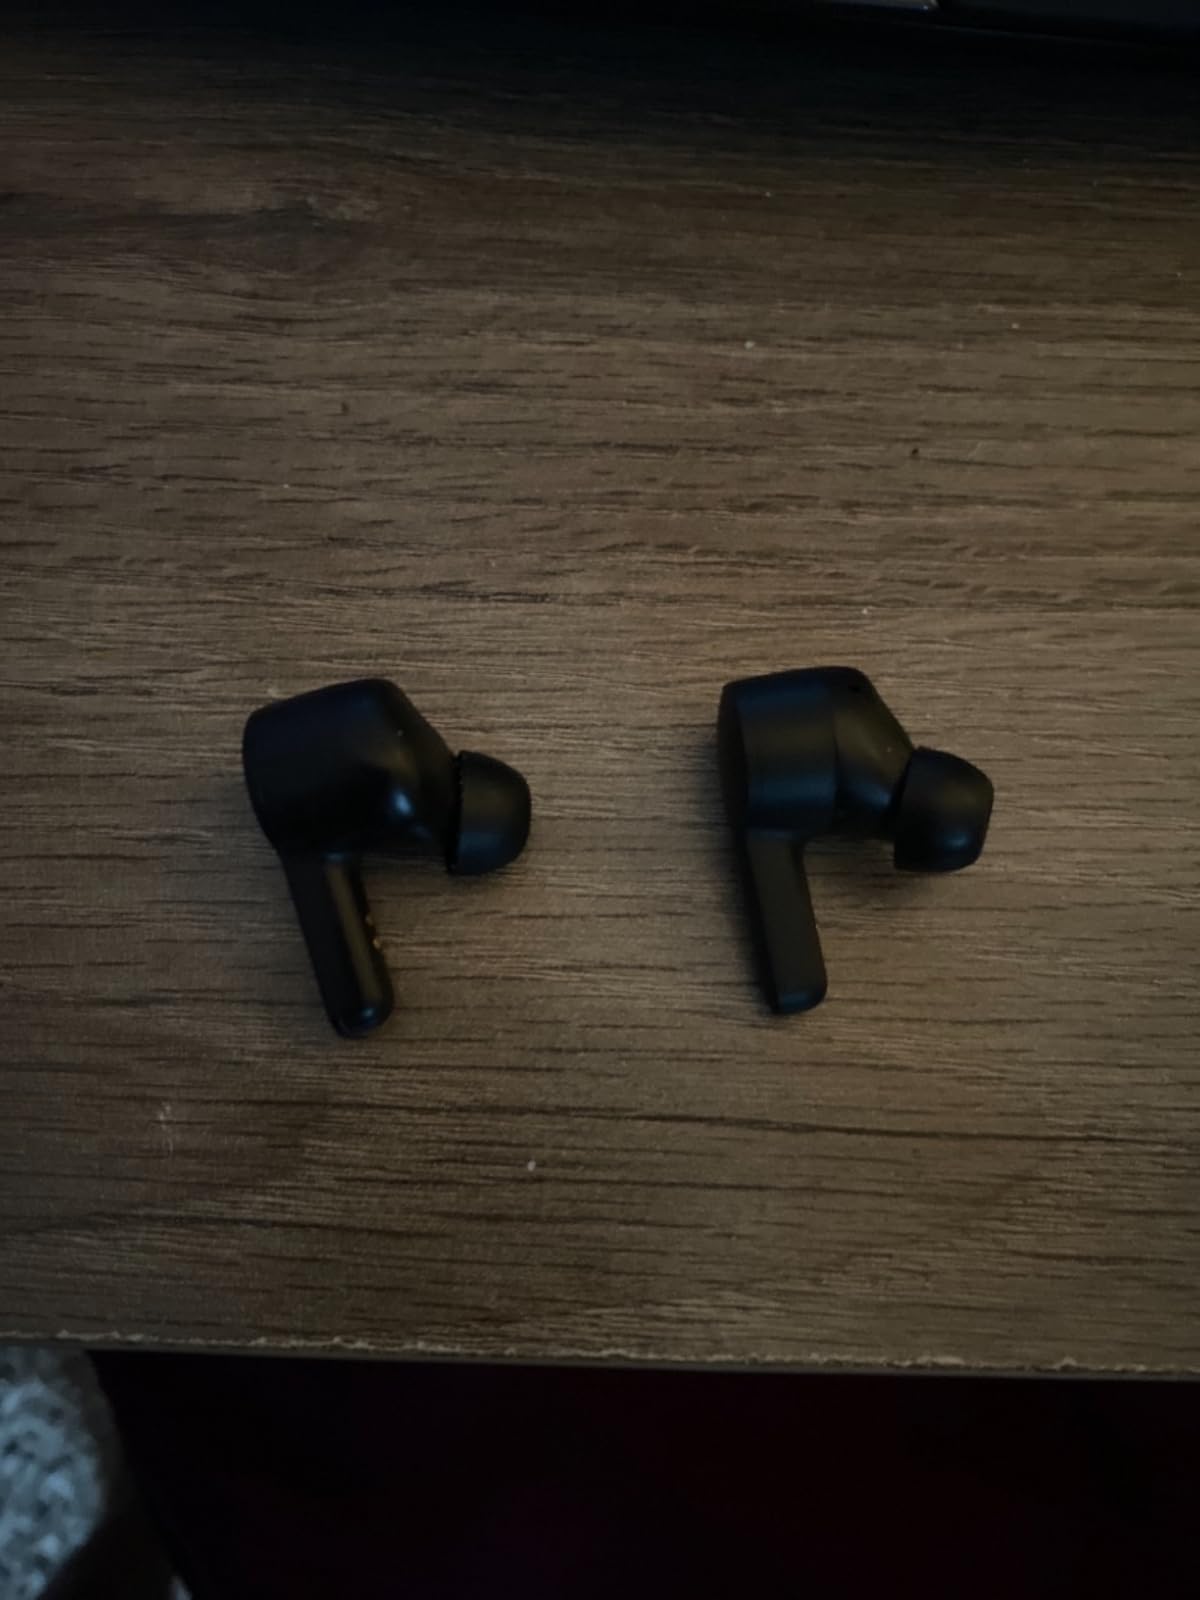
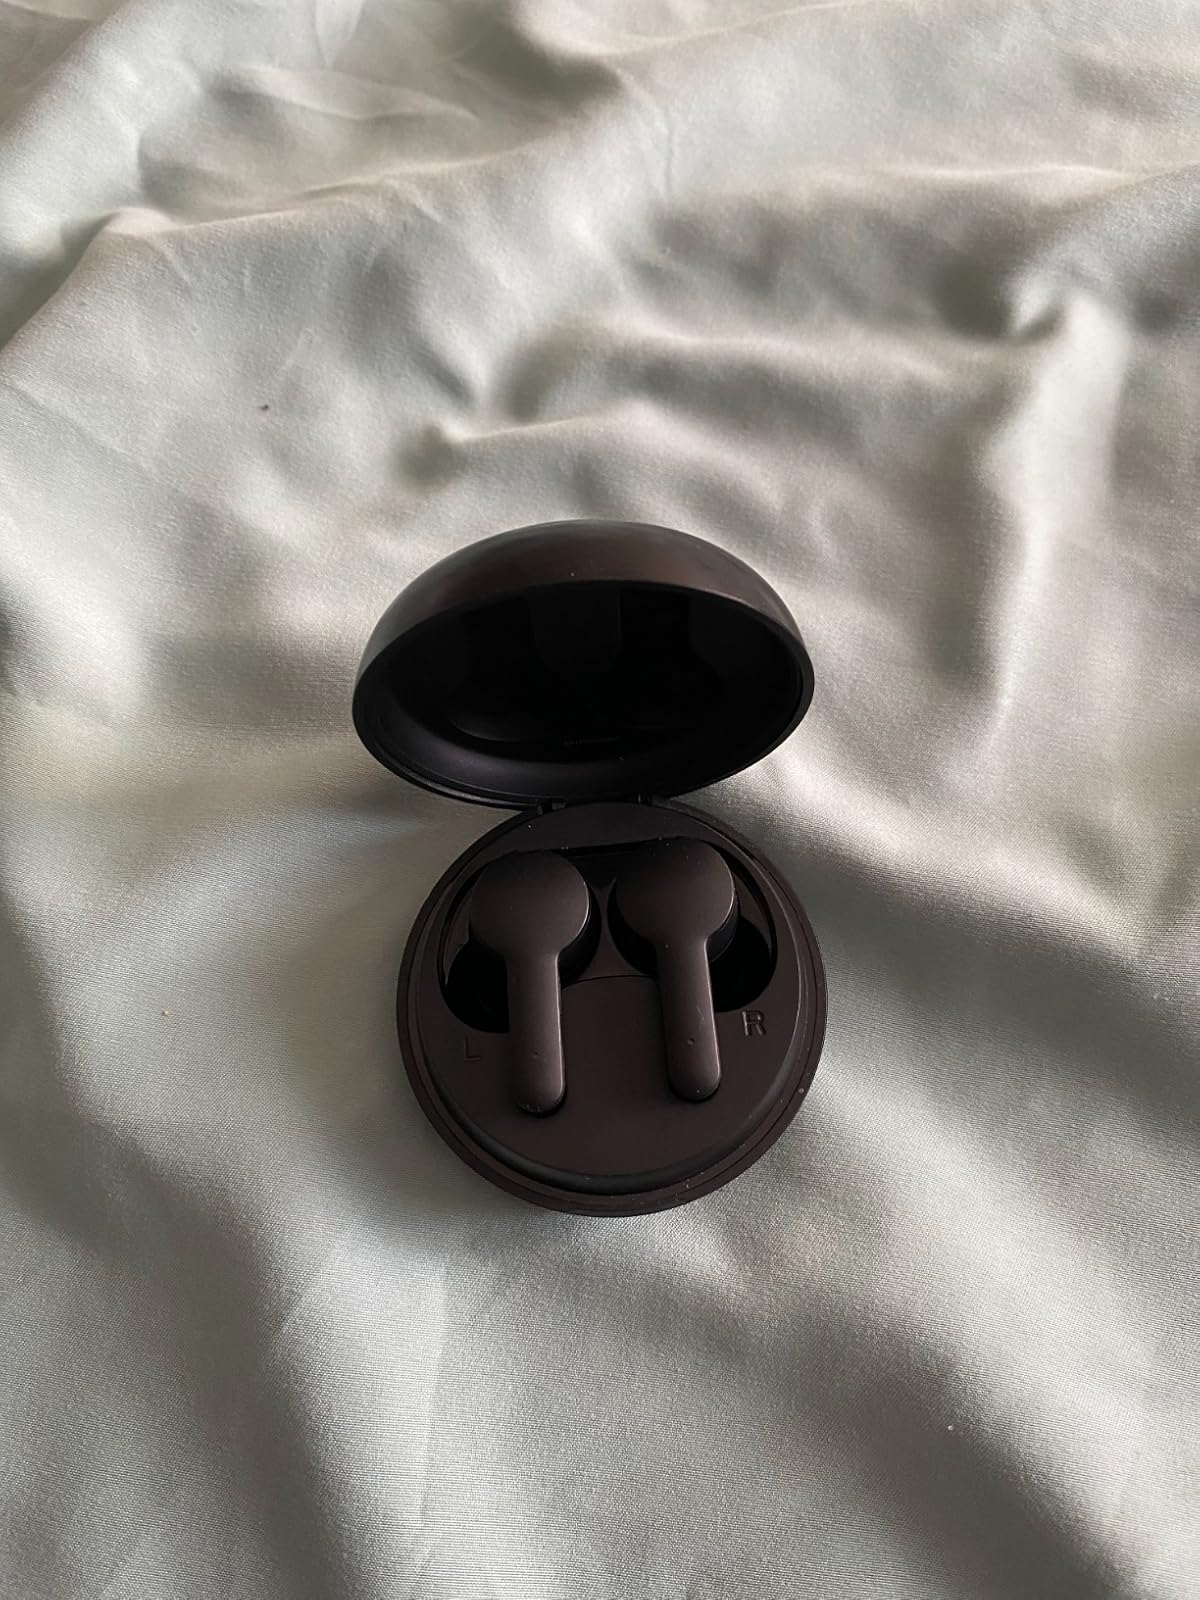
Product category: earbuds
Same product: yes